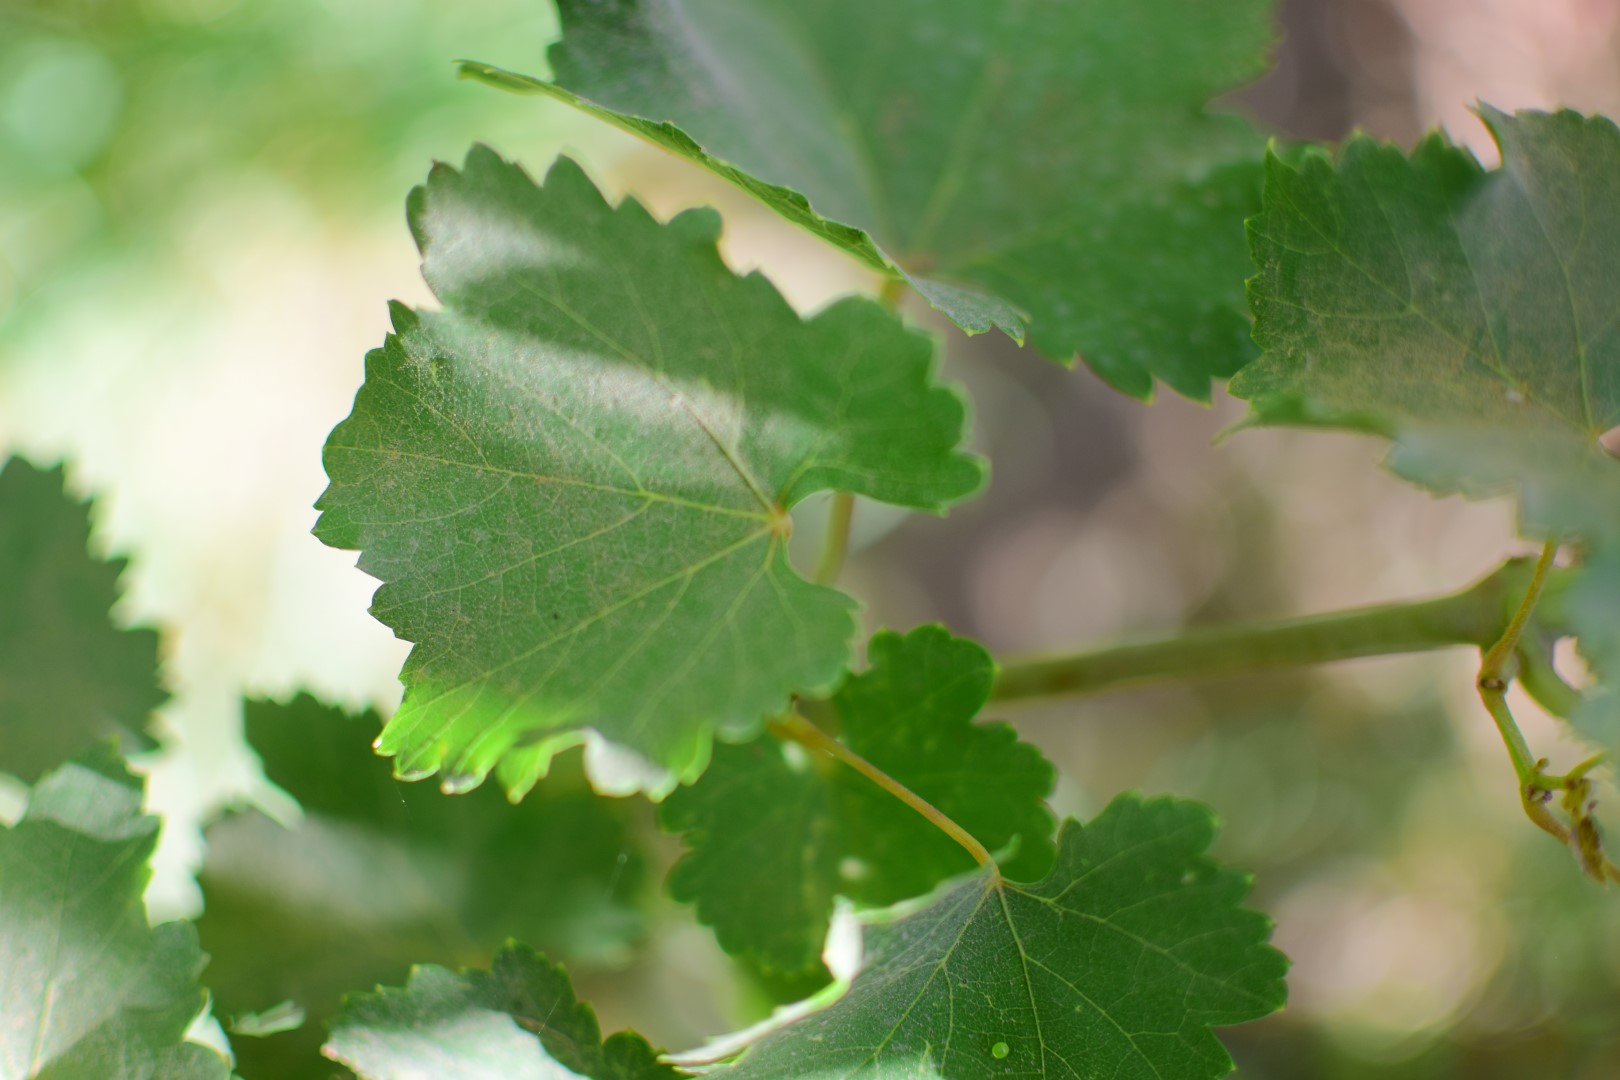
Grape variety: Frinsi